Chantal Kreviazuk

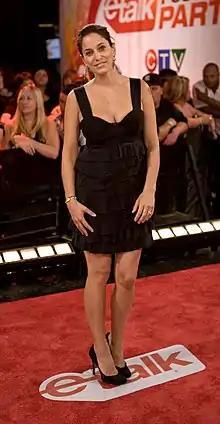
Chantal Kreviazuk at the etalk Festival Party, 2008

Kreviazuk's work has appeared on many soundtracks for films and television shows. In 1998, Kreviazuk scored her only international hit to date with a cover of "Leaving on a Jet Plane", a song written by John Denver and popularized by Peter, Paul and Mary. The song appeared on the soundtrack to the blockbuster film "" and was that album's follow-up single to Aerosmith's "I Don't Want to Miss a Thing". The song "Leaving on a Jet Plane" was also on a trailer for "The Terminal", and on TV spots for "The Prince and Me" and "De-Lovely".